Ancient Greek temple

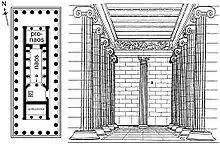
Plan and interior reconstruction of the Temple of Apollo Epikourios at Bassae. Note the side entrance to the "naos" and the single Corinthian column.

The cult statue was often oriented towards an altar, placed axially in front of the temple. To preserve this connection, the single row of columns often found along the central axis of the in early temples was replaced by two separate rows towards the sides. The central one of the three aisles thereby created was often emphasised as the main one. The dignity of the central aisle of the could be underlined by the use of special elements of design. For example, the oldest known Corinthian capitals are from the "naoi" of Doric temples. The impressiveness of the internal aisle could be emphasised further by having a third row of columns along the back, as is the case at the Parthenon and at the temple of Zeus in Nemea. The Parthenon , also had another impressive feature, namely two tiers of columns atop each other, as did the temple of Aphaia on Aegina. The temple of Athena at Tegea shows another variation, where the two column rows are indicated by half-columns protruding from the side walls and crowned with Corinthian capitals. An early form of this solution can be seen at Bassae, where the central column of the back portico remains free-standing, while the columns along the sides are in fact semi-columns connected with the walls by curved protrusions.